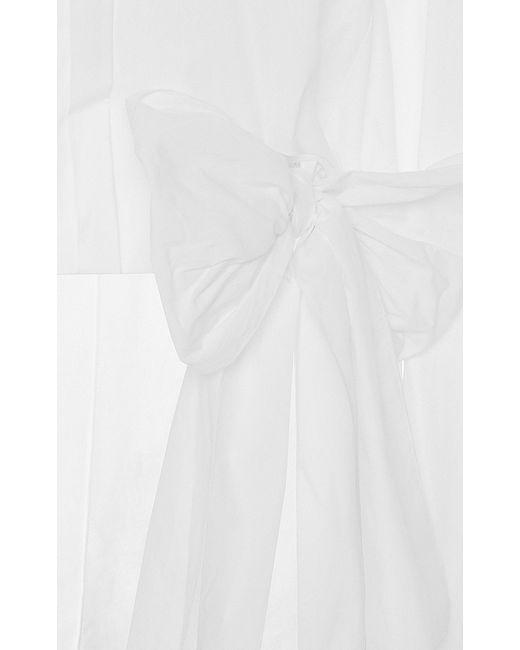
Ein weißer Tüll oder transparenter Chiffonstoff, der zu einem Band geformt ist, vielleicht ein Schleier